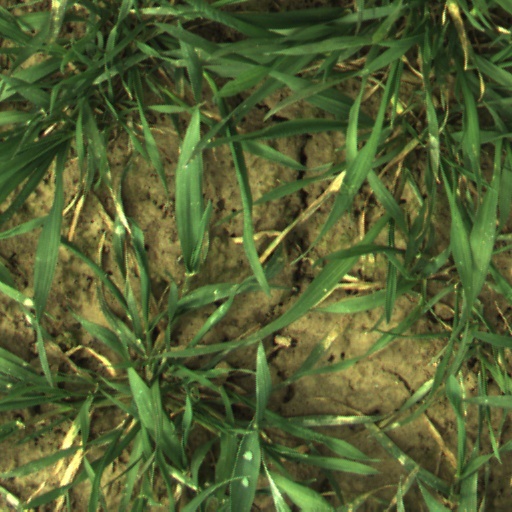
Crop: wheat